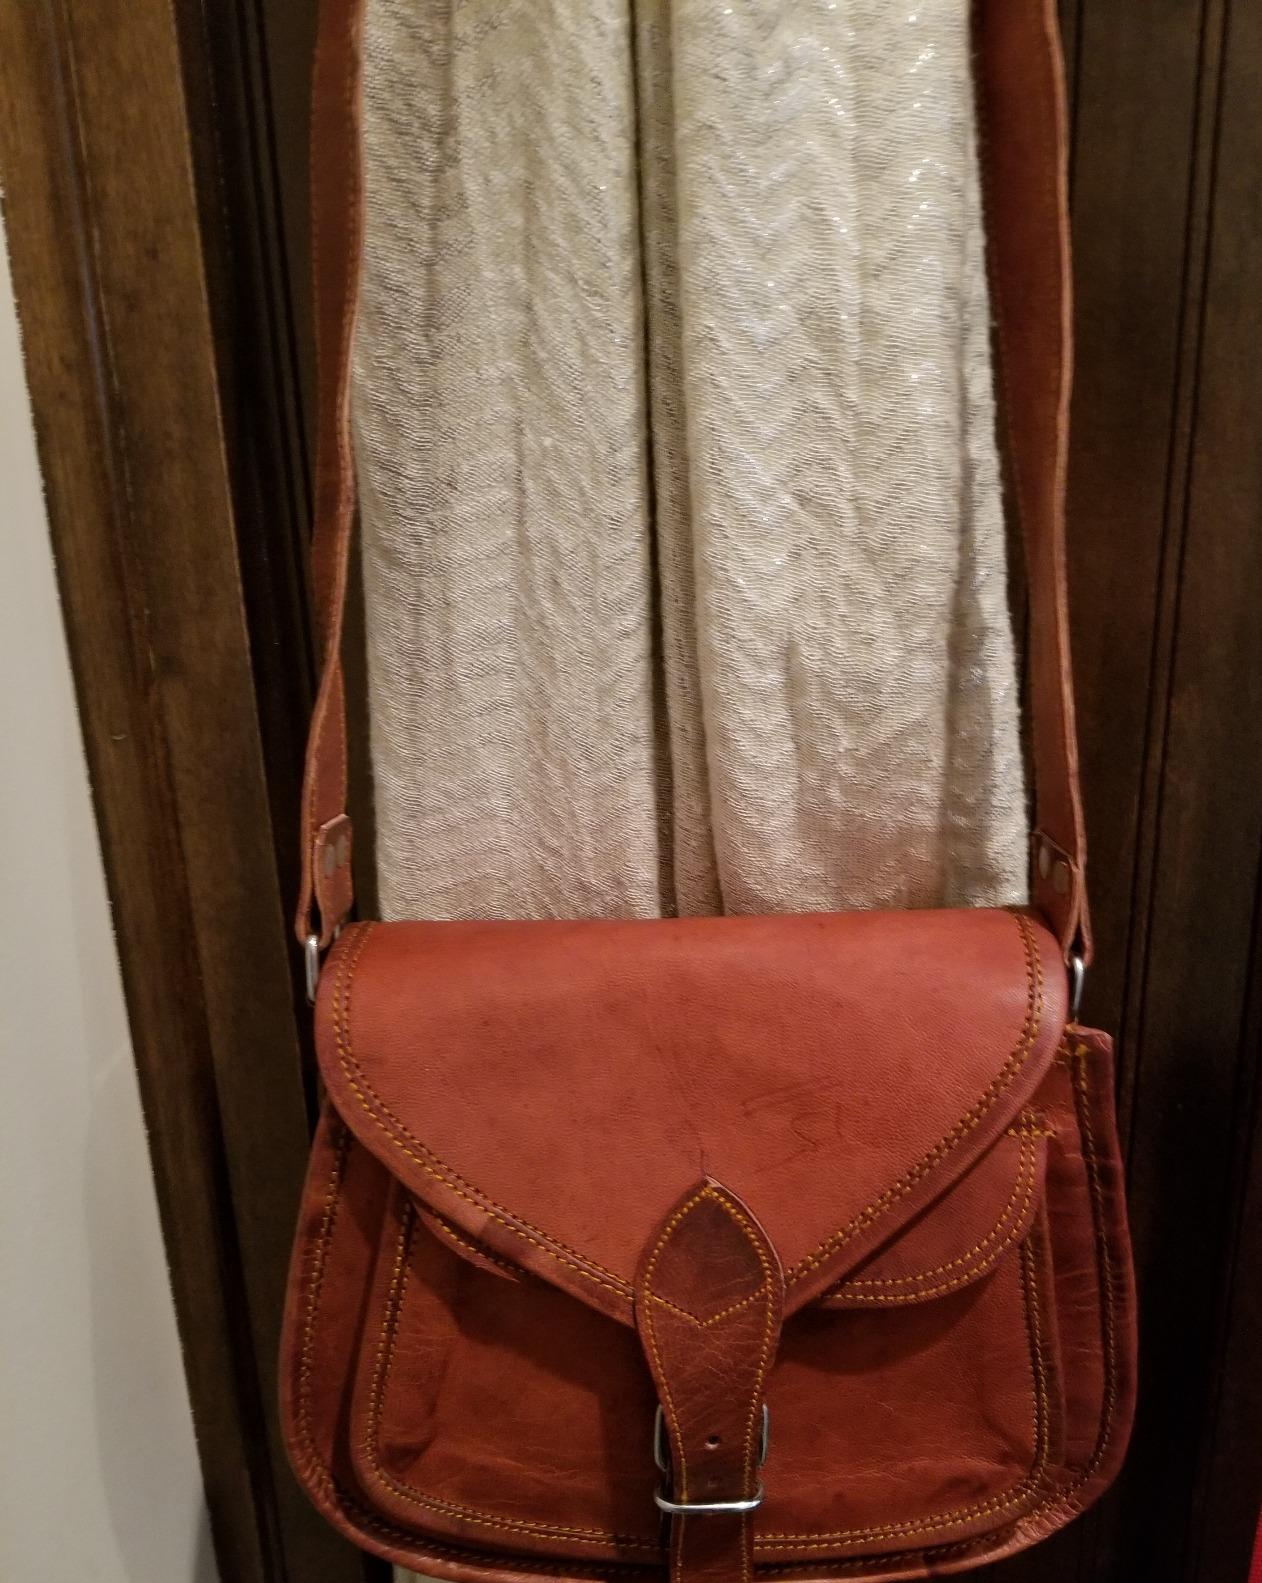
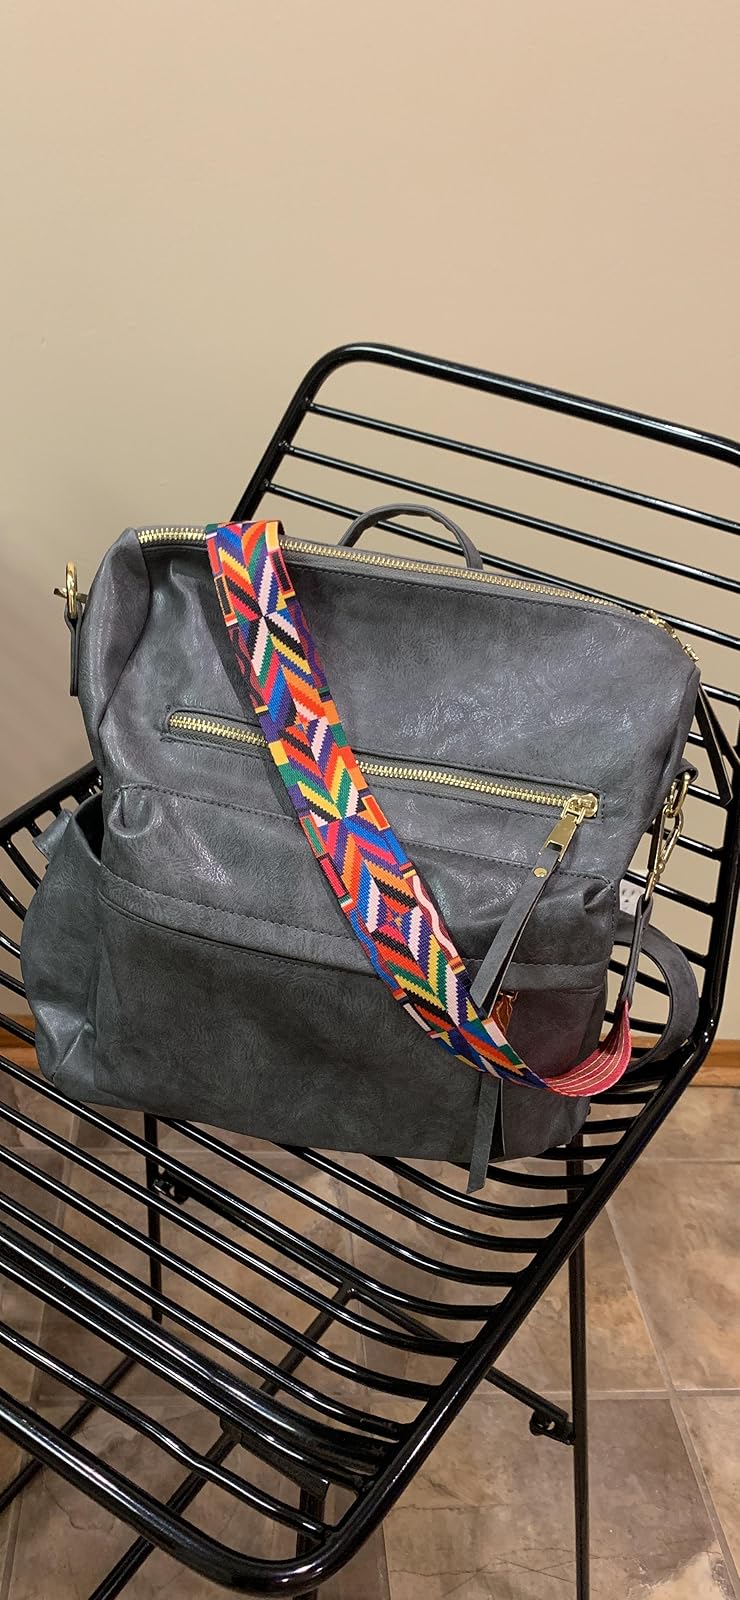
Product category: accessories_handbag
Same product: no